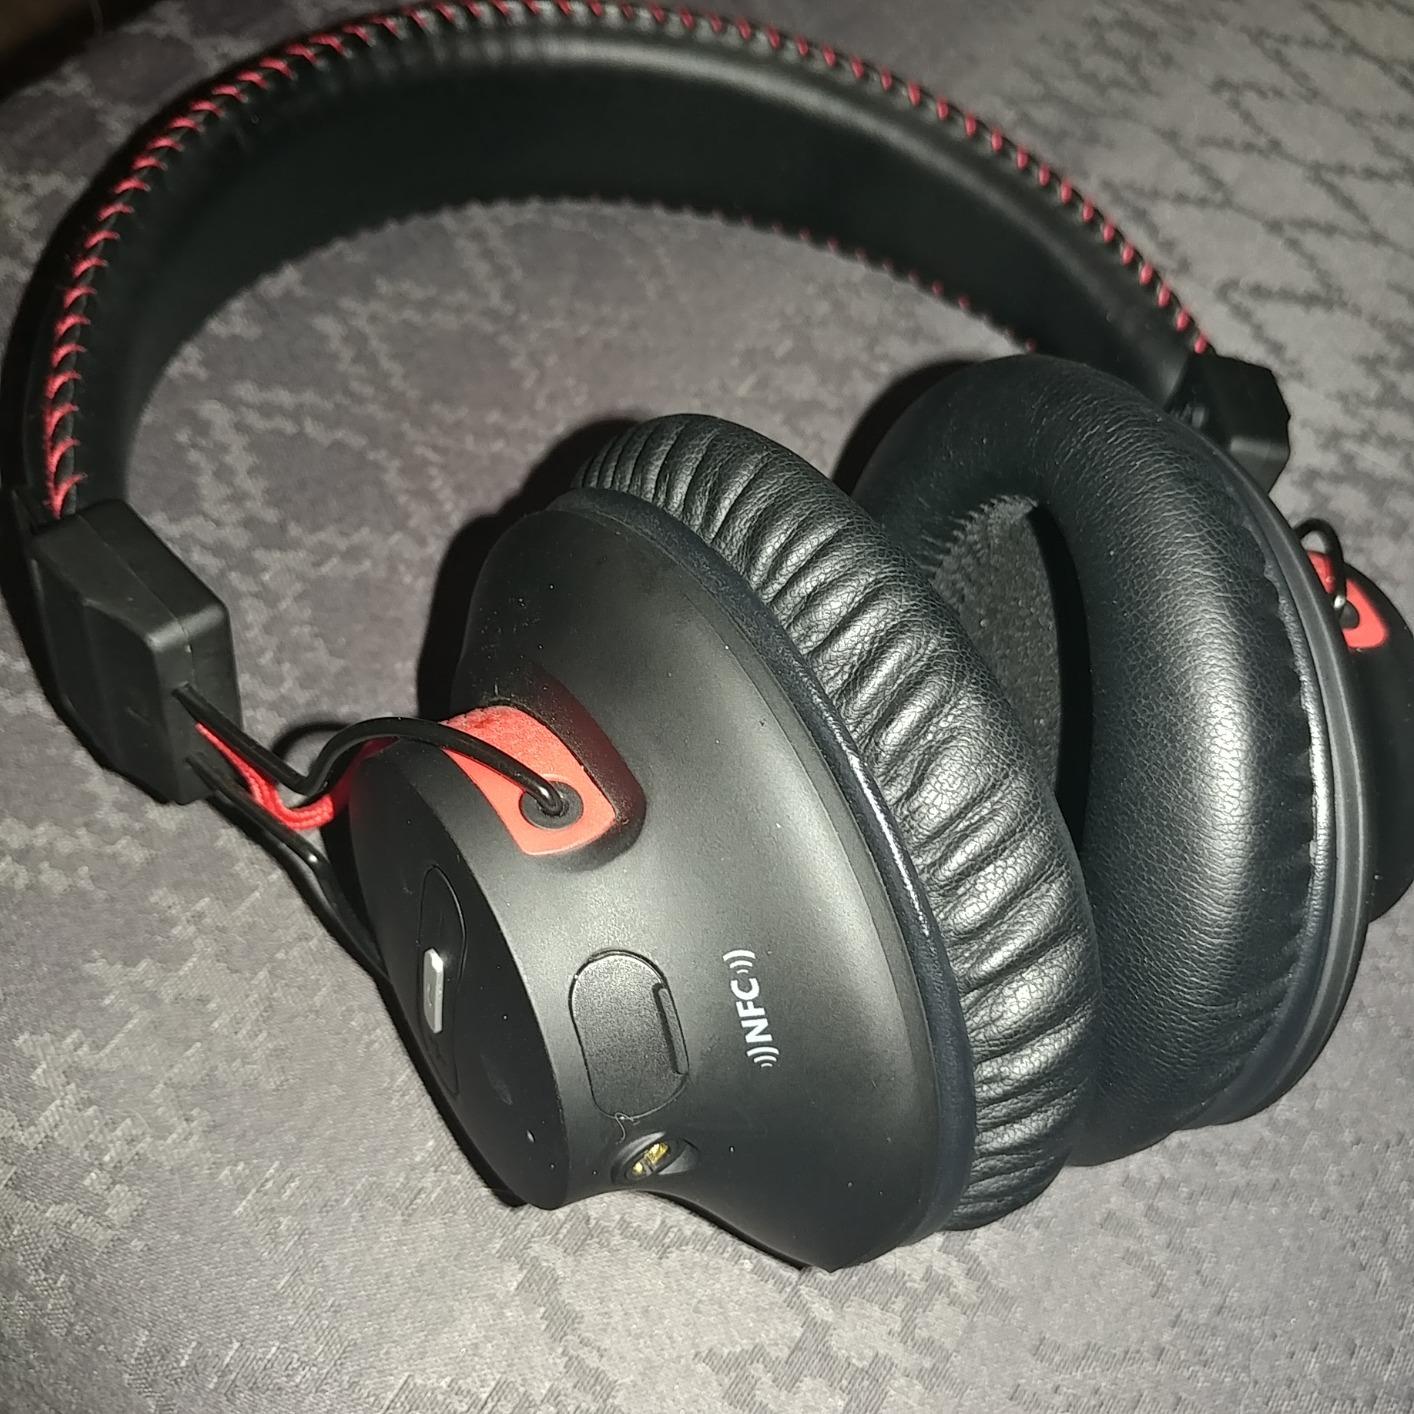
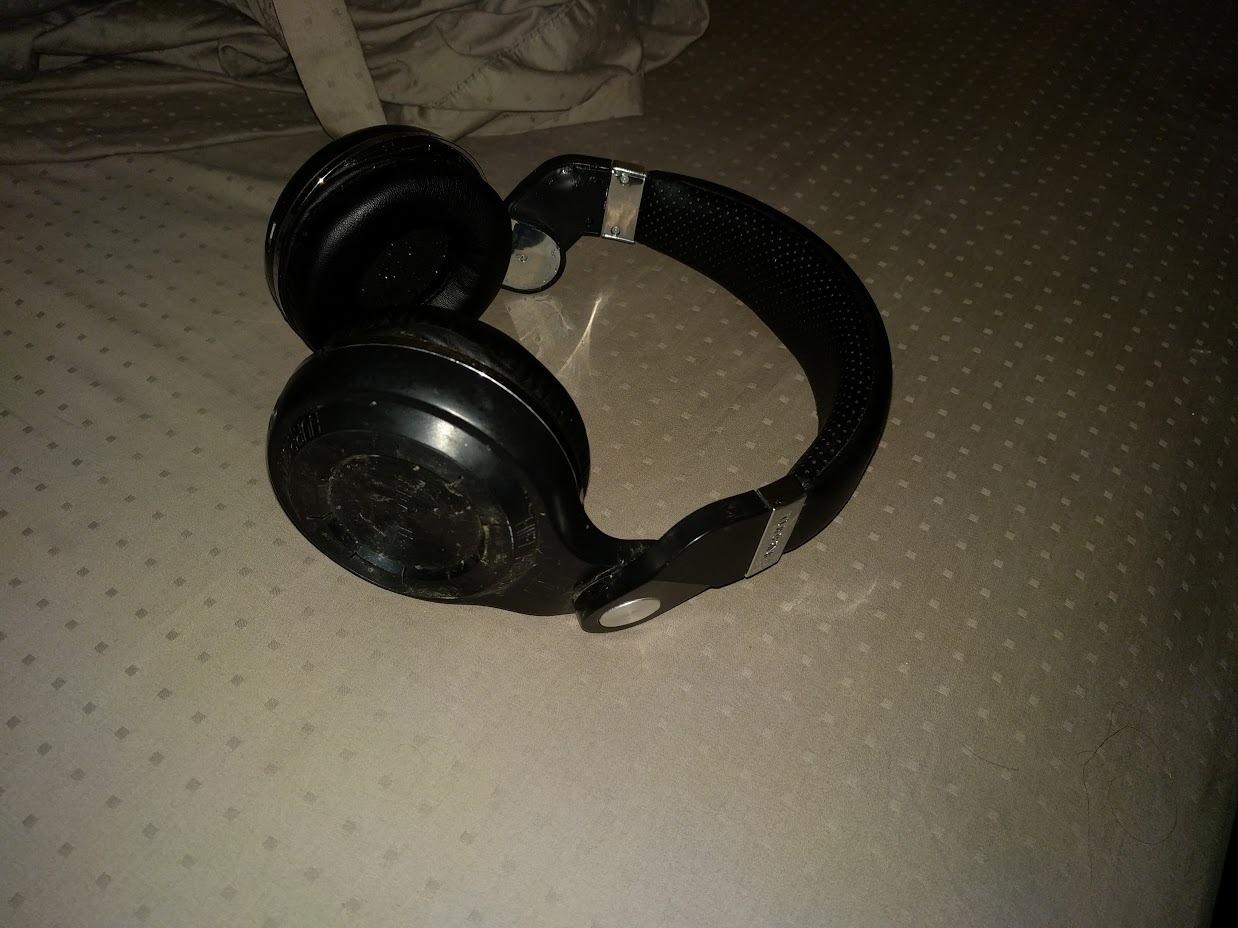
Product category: headphones
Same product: no